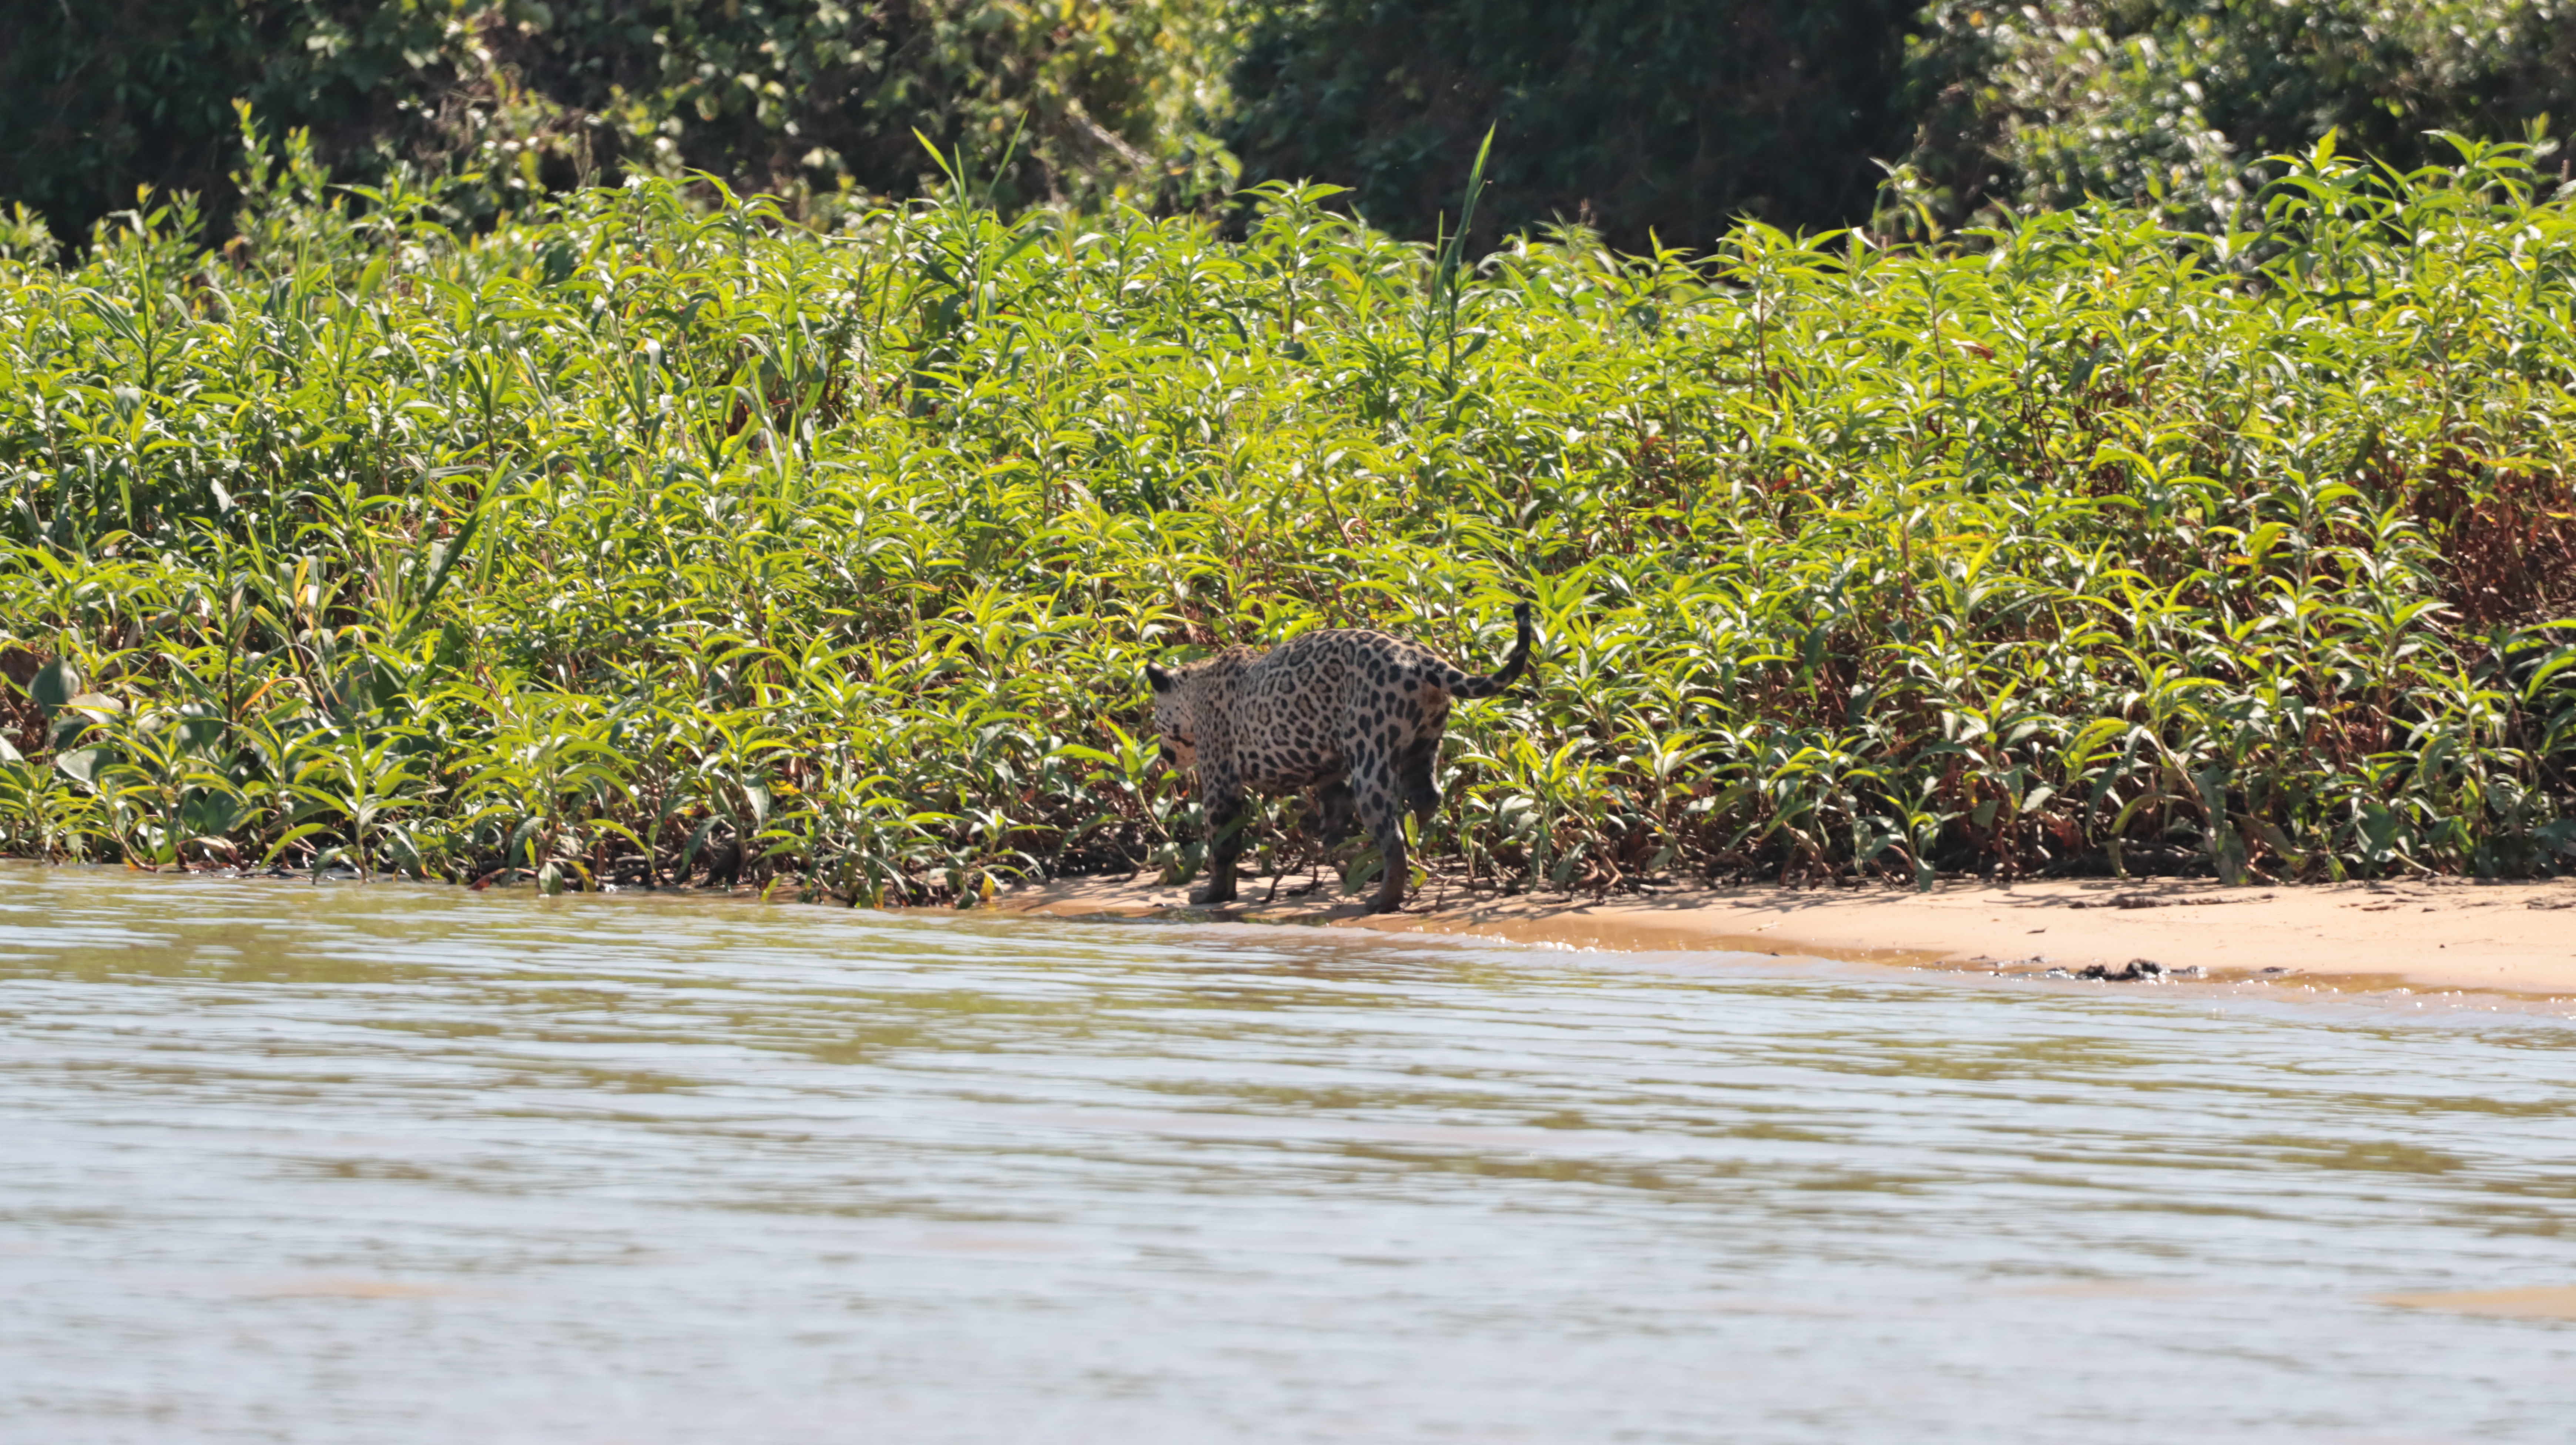
Jaguar: Marcela